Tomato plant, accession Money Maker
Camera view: vertical (180 deg); turntable rotation: 300 degrees
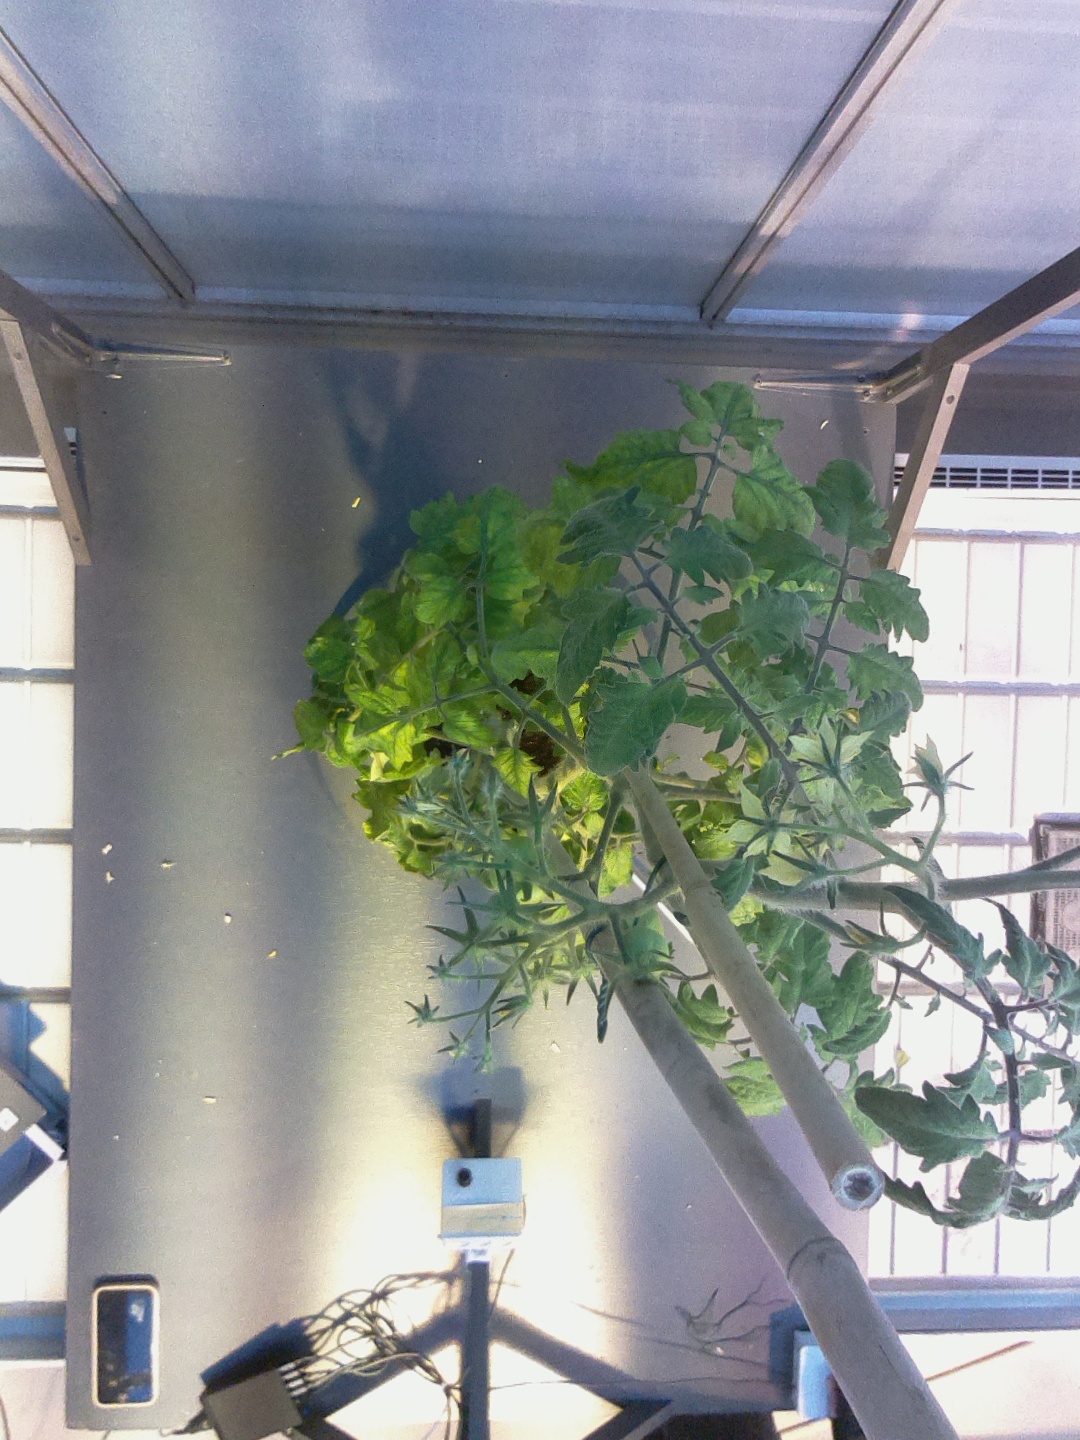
BBCH growth stage 73: 30%-40% of final fruit size